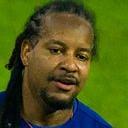
Age: 40